Culture of Ann Arbor, Michigan

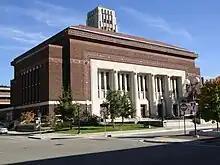
Hill Auditorium, University of Michigan

Many performing arts groups and facilities are located on the University of Michigan campus, including Hill Auditorium, the Lydia Mendelssohn Theater, and the Power Center for the Performing Arts.